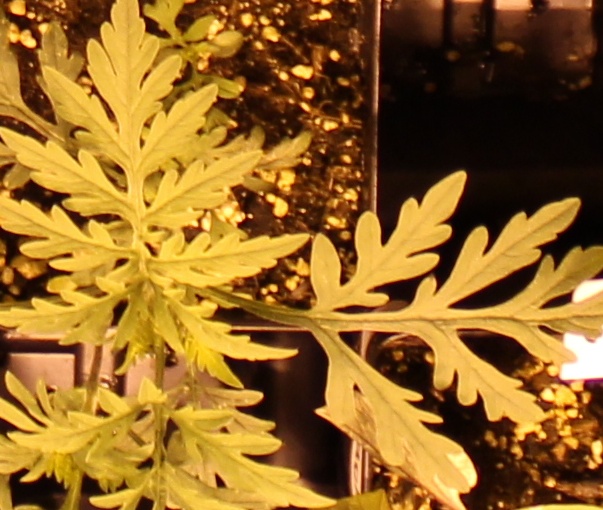
Label: Ragweed